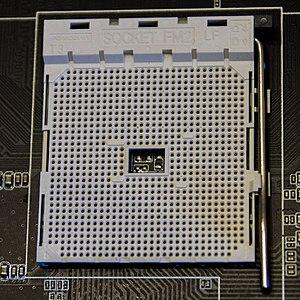
Le Socket FM2 est un socket utilisé par AMD pour connecter les processeurs APU à une carte mère ainsi que les processeurs Athlon X2 et Athlon X4. Le socket FM2 a été lancé le 27 septembre 2012. Les premières cartes mères qui présentent le nouveau socket FM2 sont du chipset AMD A85X.